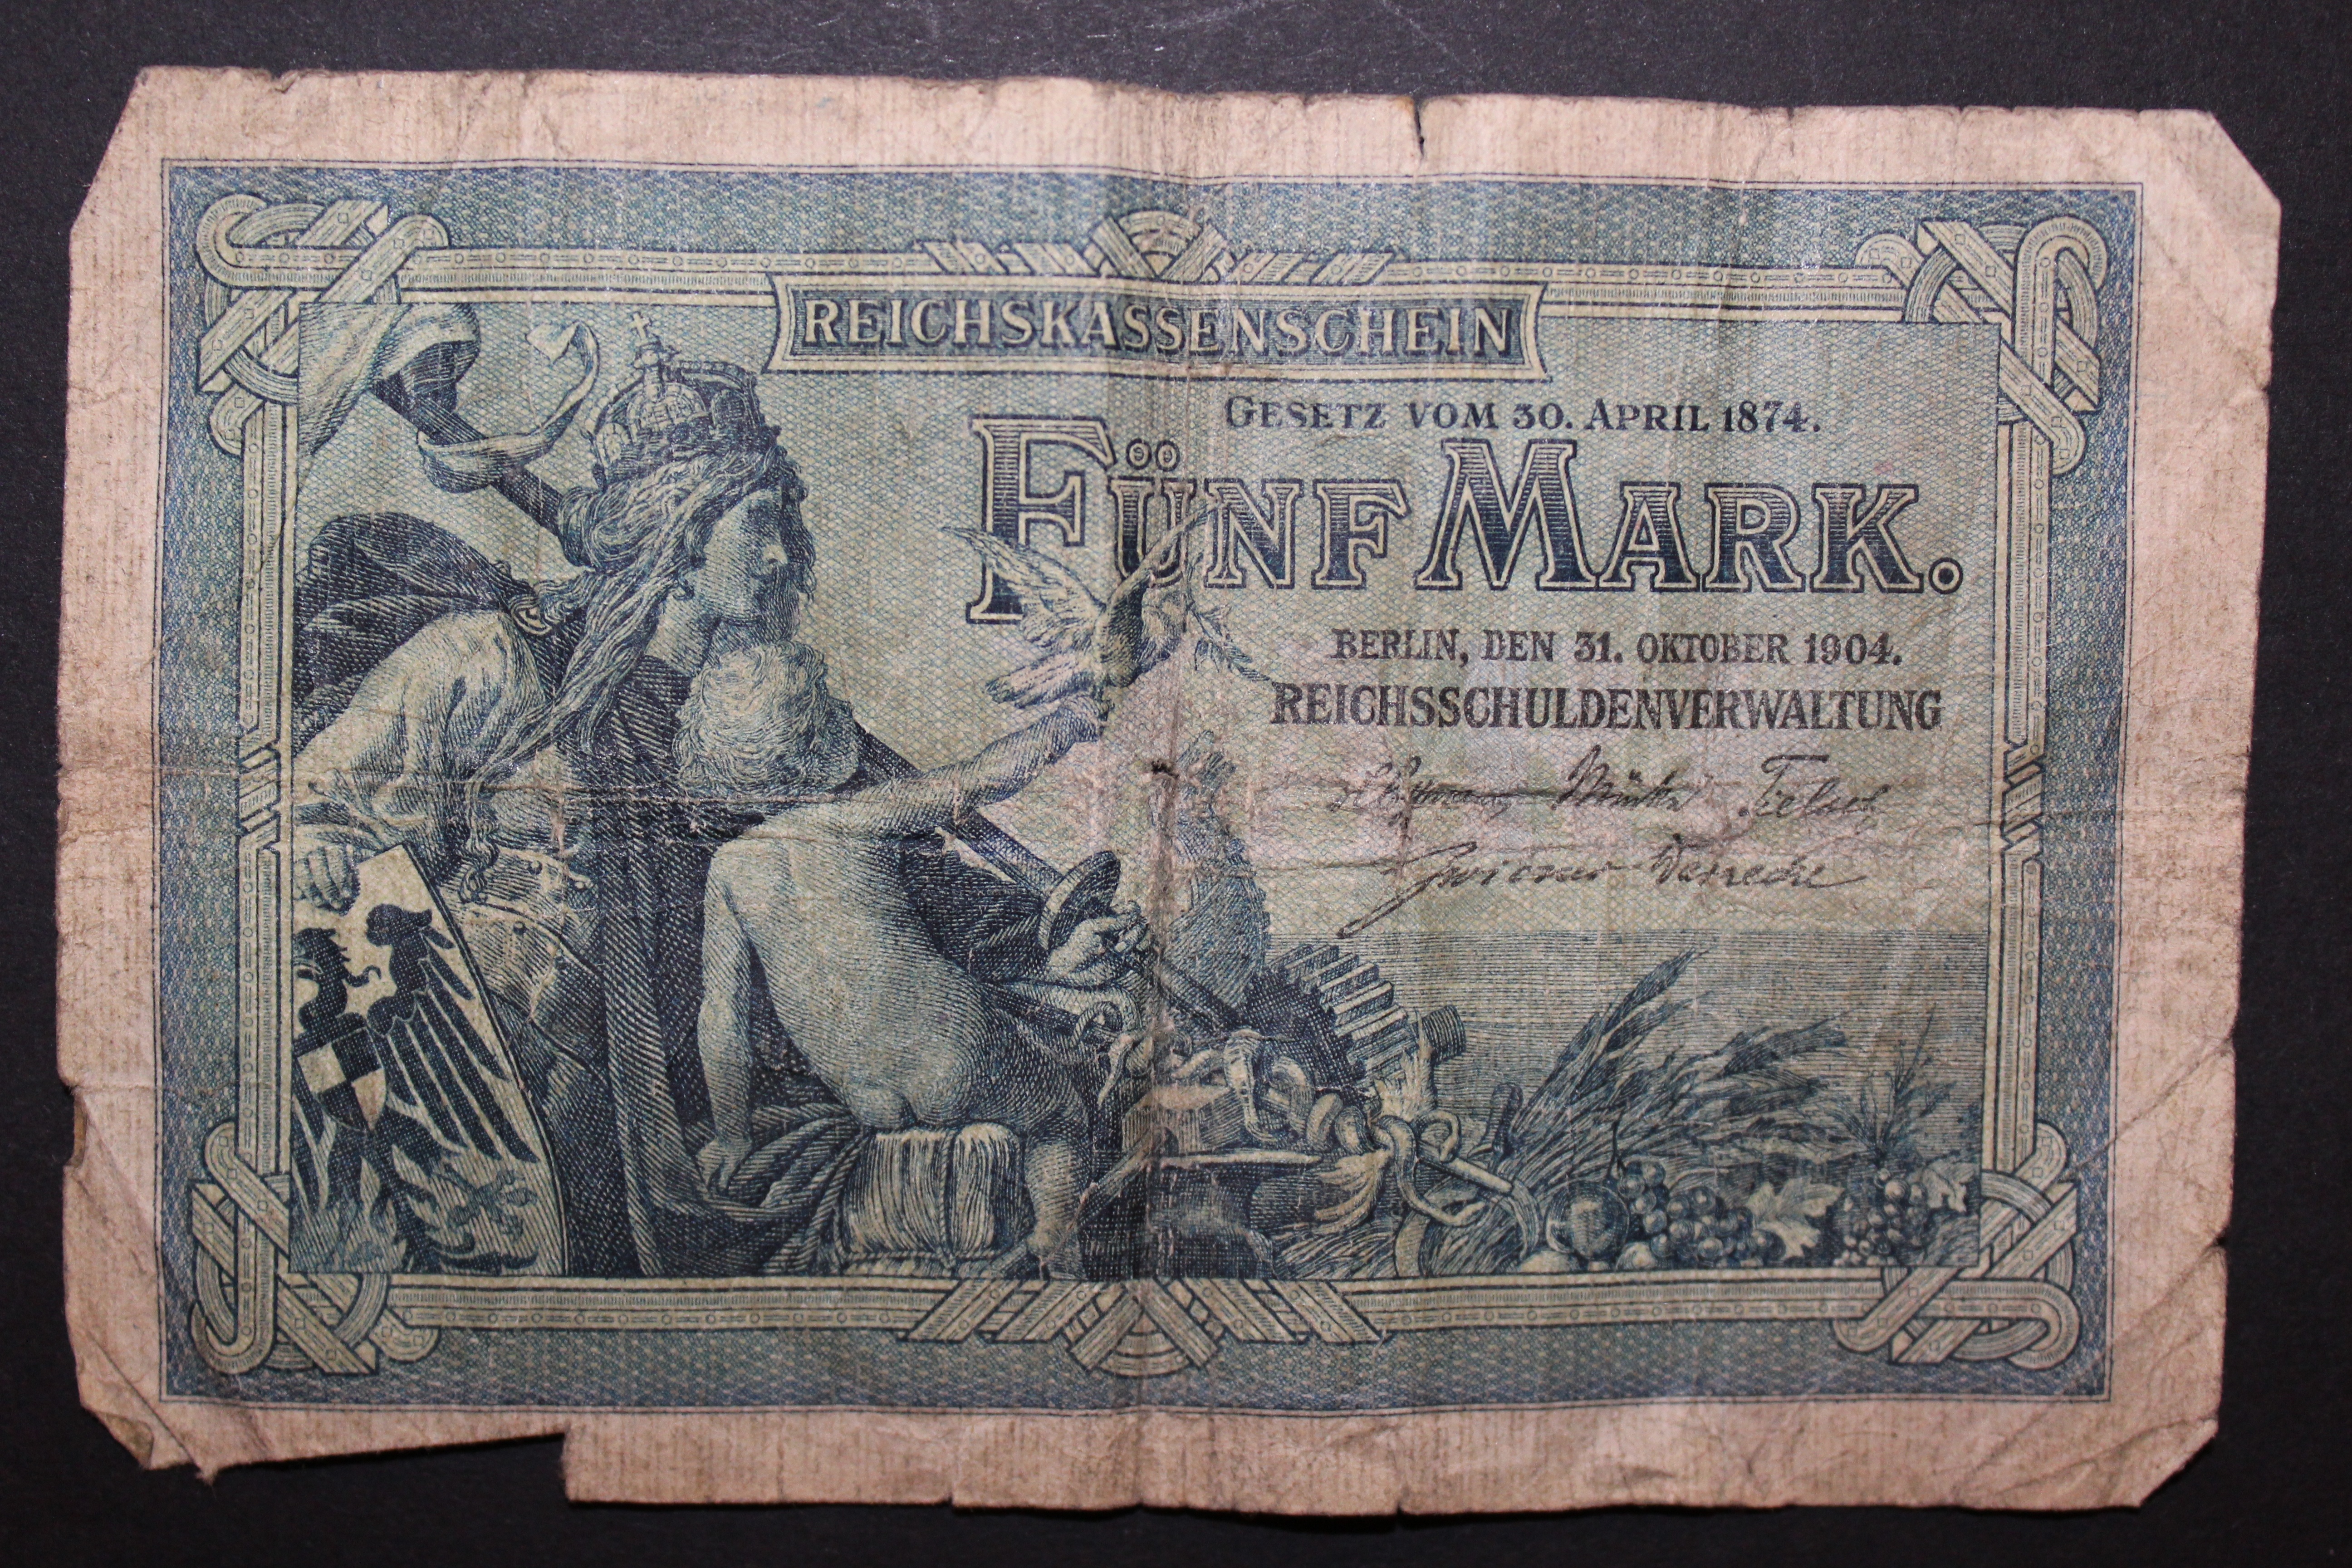
money, paper, sketch, currency, mark, value, loss, economy, cash and cash equivalents, finance, funds, banknote, pay, bills, bank note, paper money, economic crisis, financial world, inflation, financial crisis, imperial banknote, reichsmark, reich treasury certificate, five mark